Francis Rawdon Chesney

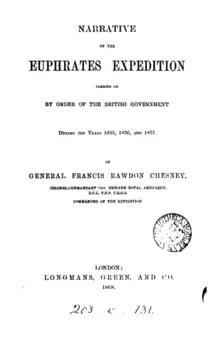
Official Narrative of the Euphrates Expedition by Captain Francis Rawdon Chesney.

Upon his return to England, Chesney was given the Royal Geographical Society's Founder's Medal, having meanwhile been to India to consult the authorities there. He was later assigned the task of writing the official account of the expedition with a grant of £1,500 by the Treasury and smaller sums by the East India Company. Chesney, ranked to Major, found it very difficult to pick up his career as he had returned to England under "a cloud of official displeasure". He devoted much time to pushing for the establishment of a line of communication with India through Turkish Arabia as he believed that the information obtained through his expedition, that is, rapidity of transit and commercial advantages "require no exemplification". However, the preparation of his two volumes on the expedition (published in 1850) was interrupted by his being ordered out in 1843 to command the artillery at Hong Kong. In 1847, his period of service was completed, and he went home to Ireland, to a life of retirement; but both in 1856 and again in 1862 he went out to the East to take a part in further surveys and negotiations for the Euphrates valley railway scheme, which, however, the government would not take up, in spite of a favourable report from the House of Commons committee in 1871. In 1868 he published a further volume of narrative on his Euphrates expedition. He died on 30 January 1872.